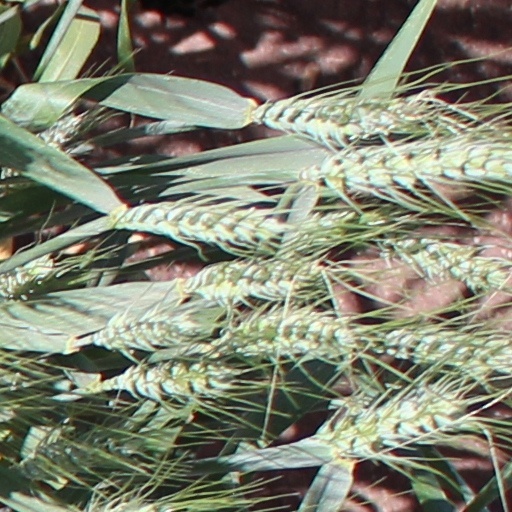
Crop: wheat